George Murphy

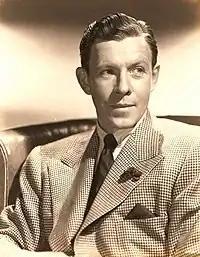

In movies, Murphy was known as a song-and-dance man and appeared in many big-budget musicals such as "Broadway Melody of 1938" (1937), "Broadway Melody of 1940" (1940) and "For Me and My Gal" (1942). He made his movie debut shortly after talking pictures had replaced silent movies in 1930, and his career continued until he retired as an actor in 1952, at the age of 50. During World War II, he organized entertainment for American troops.